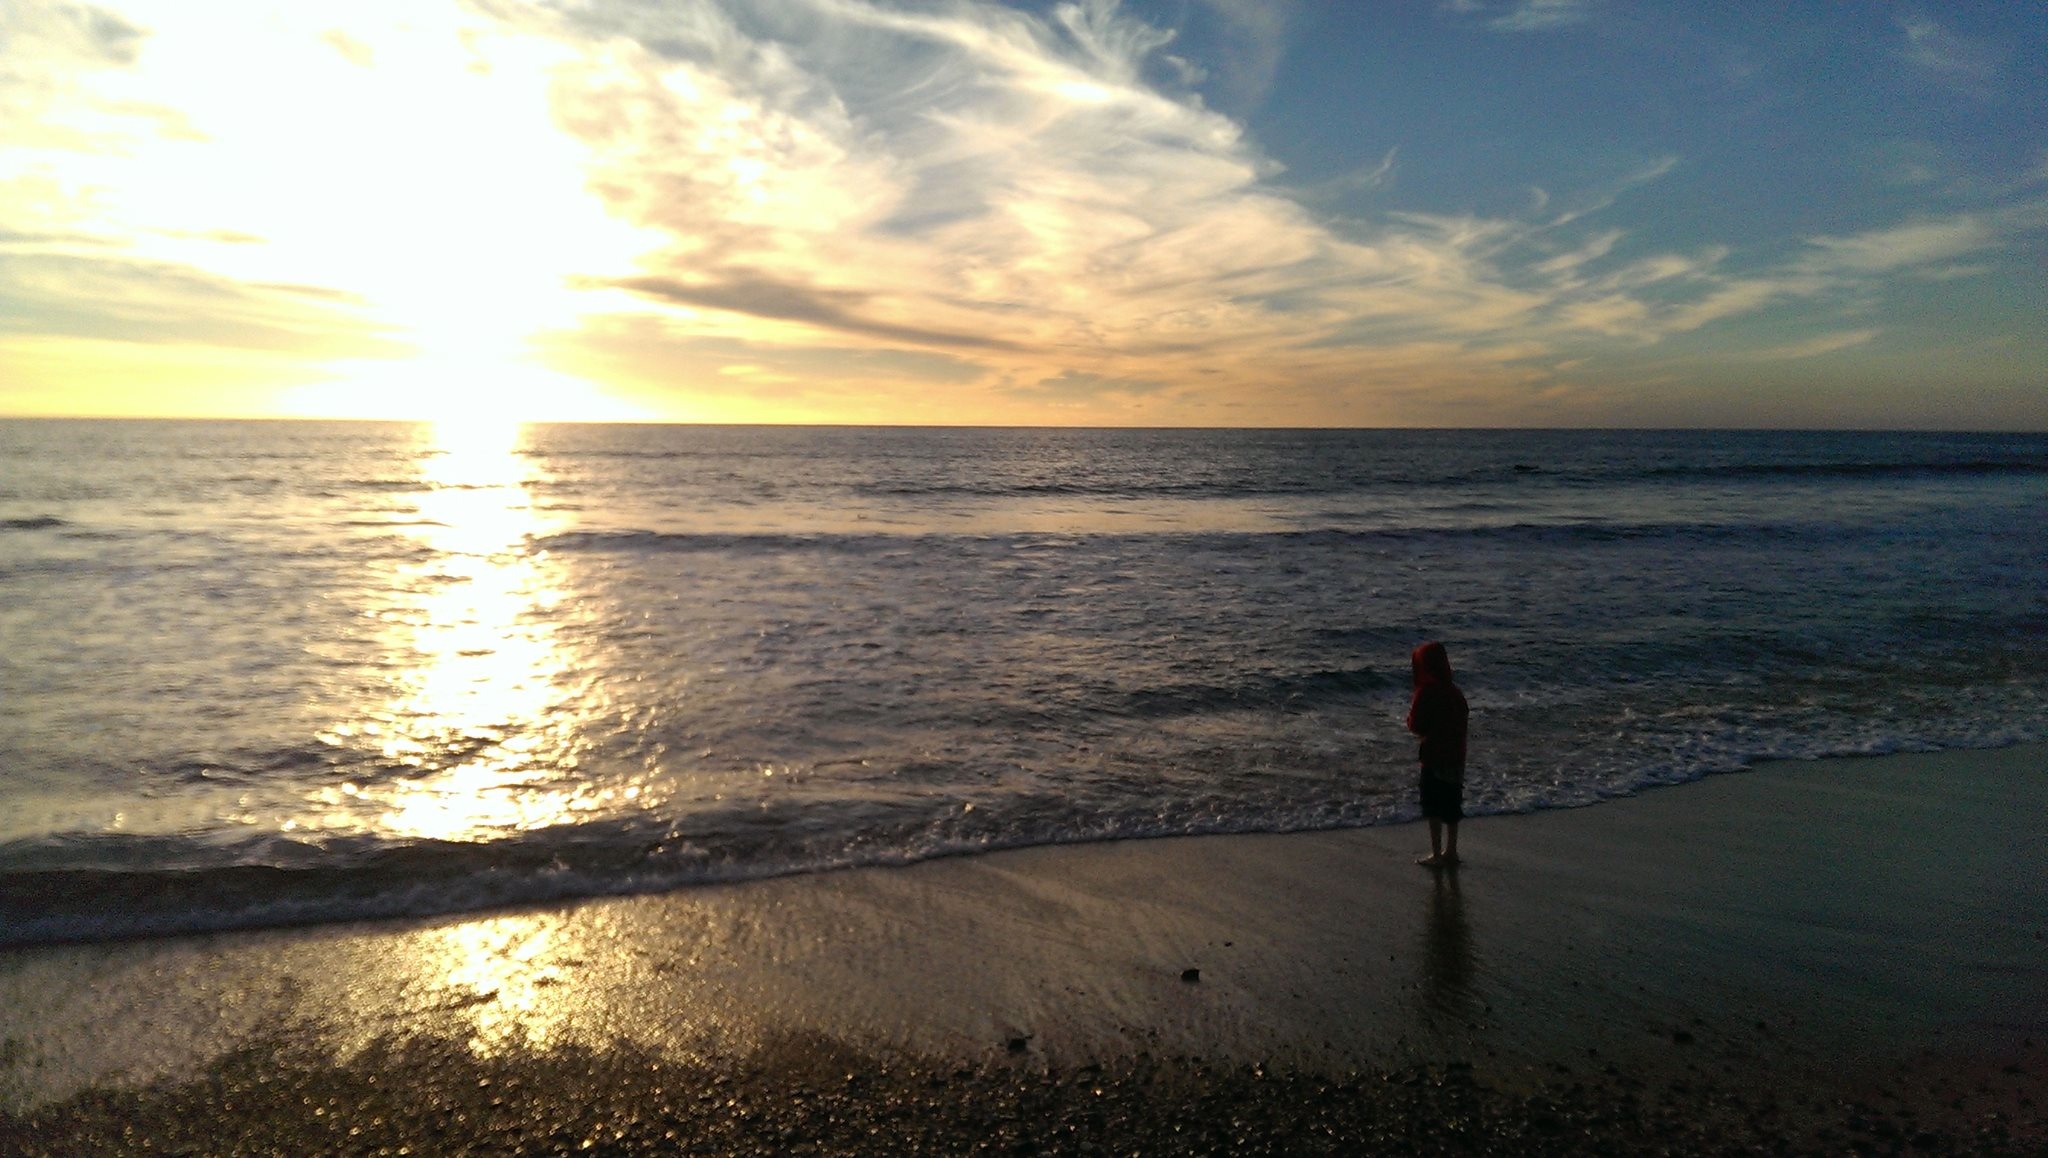
beach, sea, coast, sand, ocean, horizon, cloud, sun, sunrise, sunset, sunlight, morning, shore, wave, dawn, dusk, evening, body of water, wind wave